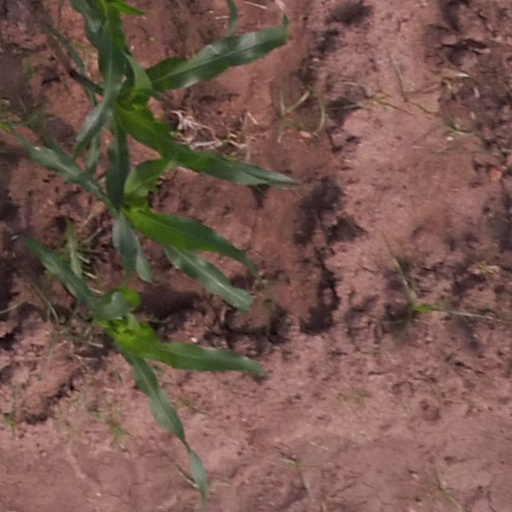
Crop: maize; corn